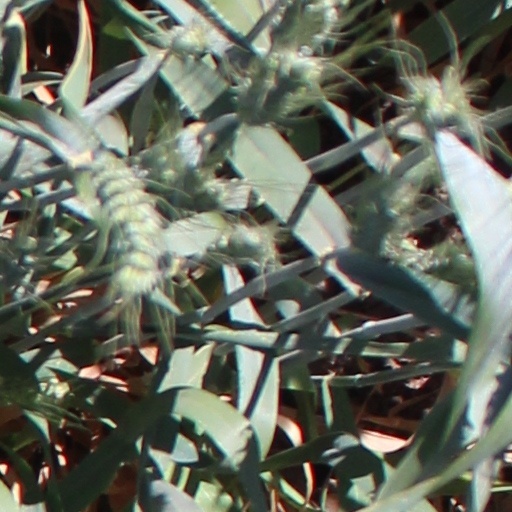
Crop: wheat